Here I Go Again (Legends of Tomorrow)

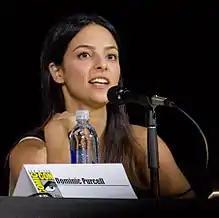
Tala Ashe at San Diego Comic-Con 2017.

"Here I Go Again" was written by Ray Utarnachitt and Morgan Faust, and was directed by Ben Bray. The episode's title is a reference to the ABBA song "Mamma Mia". The episode takes inspiration from other time loop stories including "Groundhog Day" and the "" episode "". Both are directly name dropped in the episode. "Here I Go Again" features meta-humor in regards to the time loop premise.